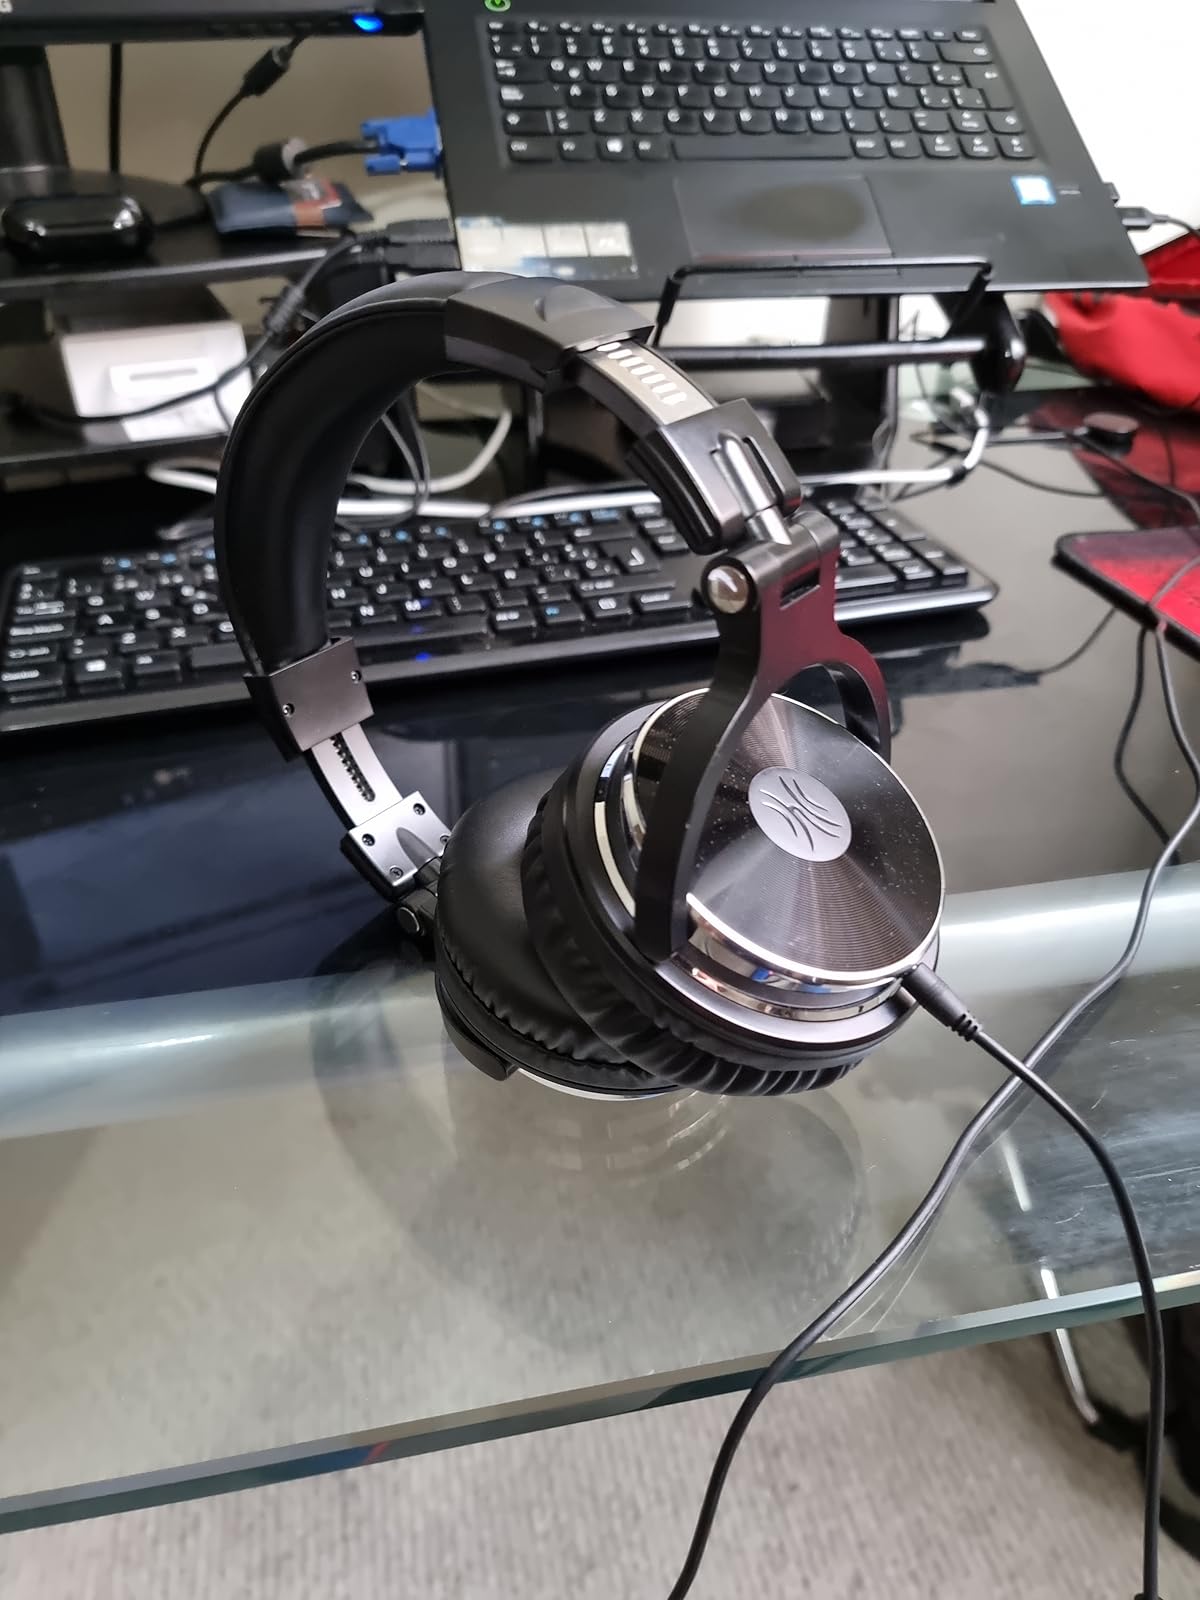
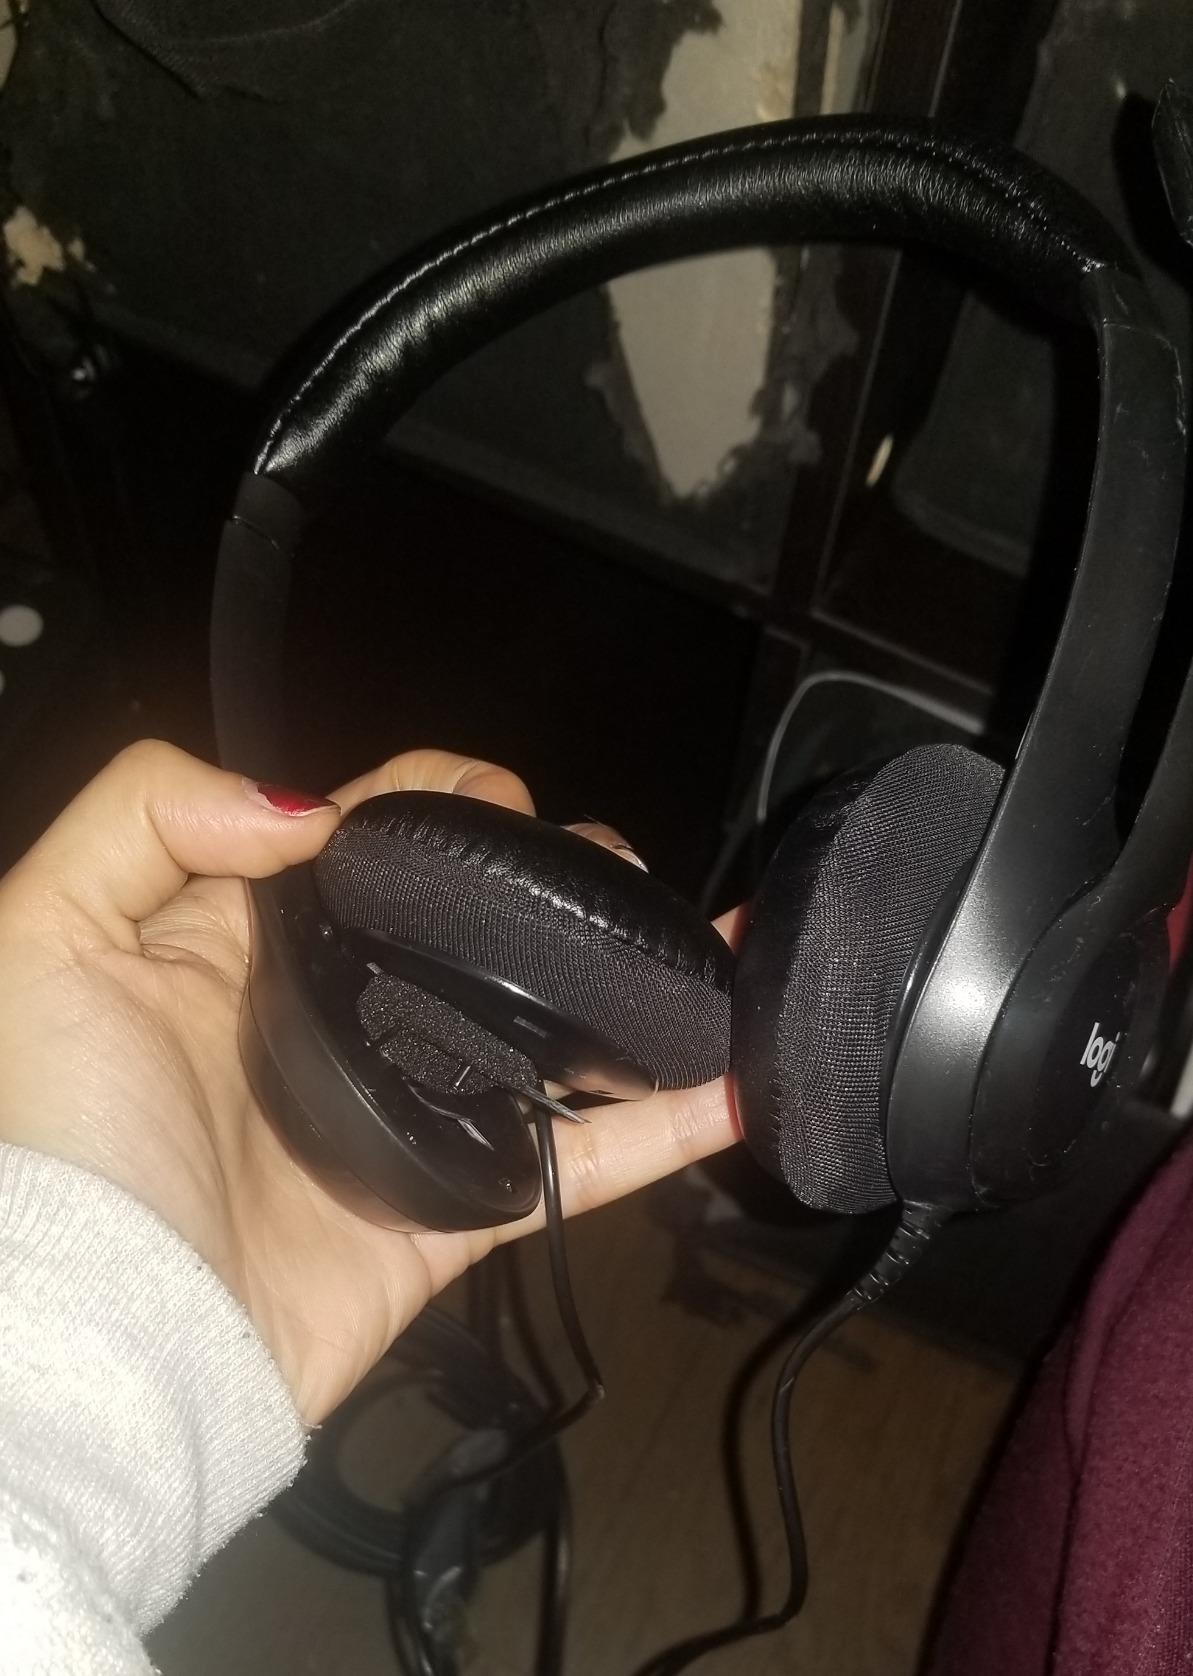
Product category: headphones
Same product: no